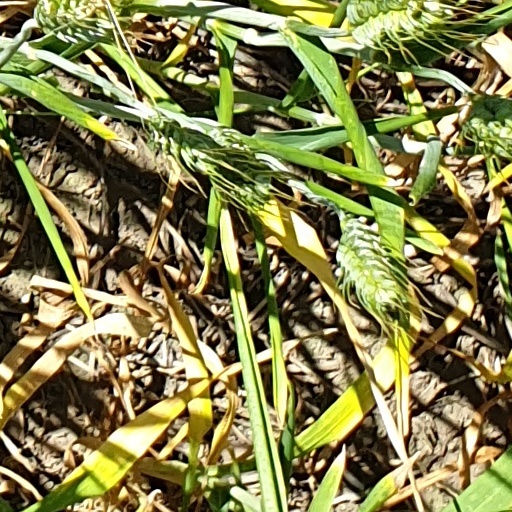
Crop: wheat